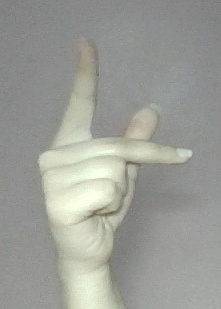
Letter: dha